Yule Marble

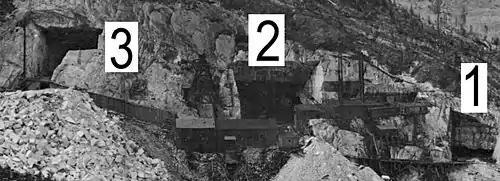
As of 1914: Quarries 1, 2 and 3 of the Colorado-Yule Marble Company. Quarry opening span is approximately from right side of #1 to left side of #3.

1905 development started the first of three quarry openings with #2 in 1905. When Quarry 2 cutting started, none of the workers wanted to hang off the edge of the cliff sitting on a wooden bench attached to an overhead derrick. So the company president, Channing Meek, came up to the quarry, sat on the wooden bench, was lowered over the mountainside, and started cutting marble. After that no worker refused to go over the side and cut marble. Quarry 2 was followed by #3 in 1907 and #1 in 1912. A fourth opening to the left of #3 (out of view) was started but did not become a producing quarry.